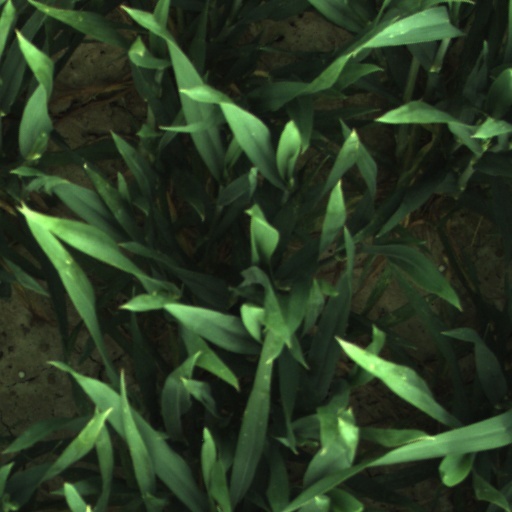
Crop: wheat